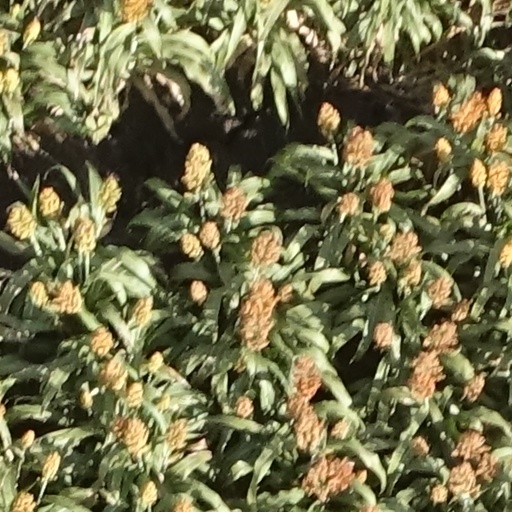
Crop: sorghum